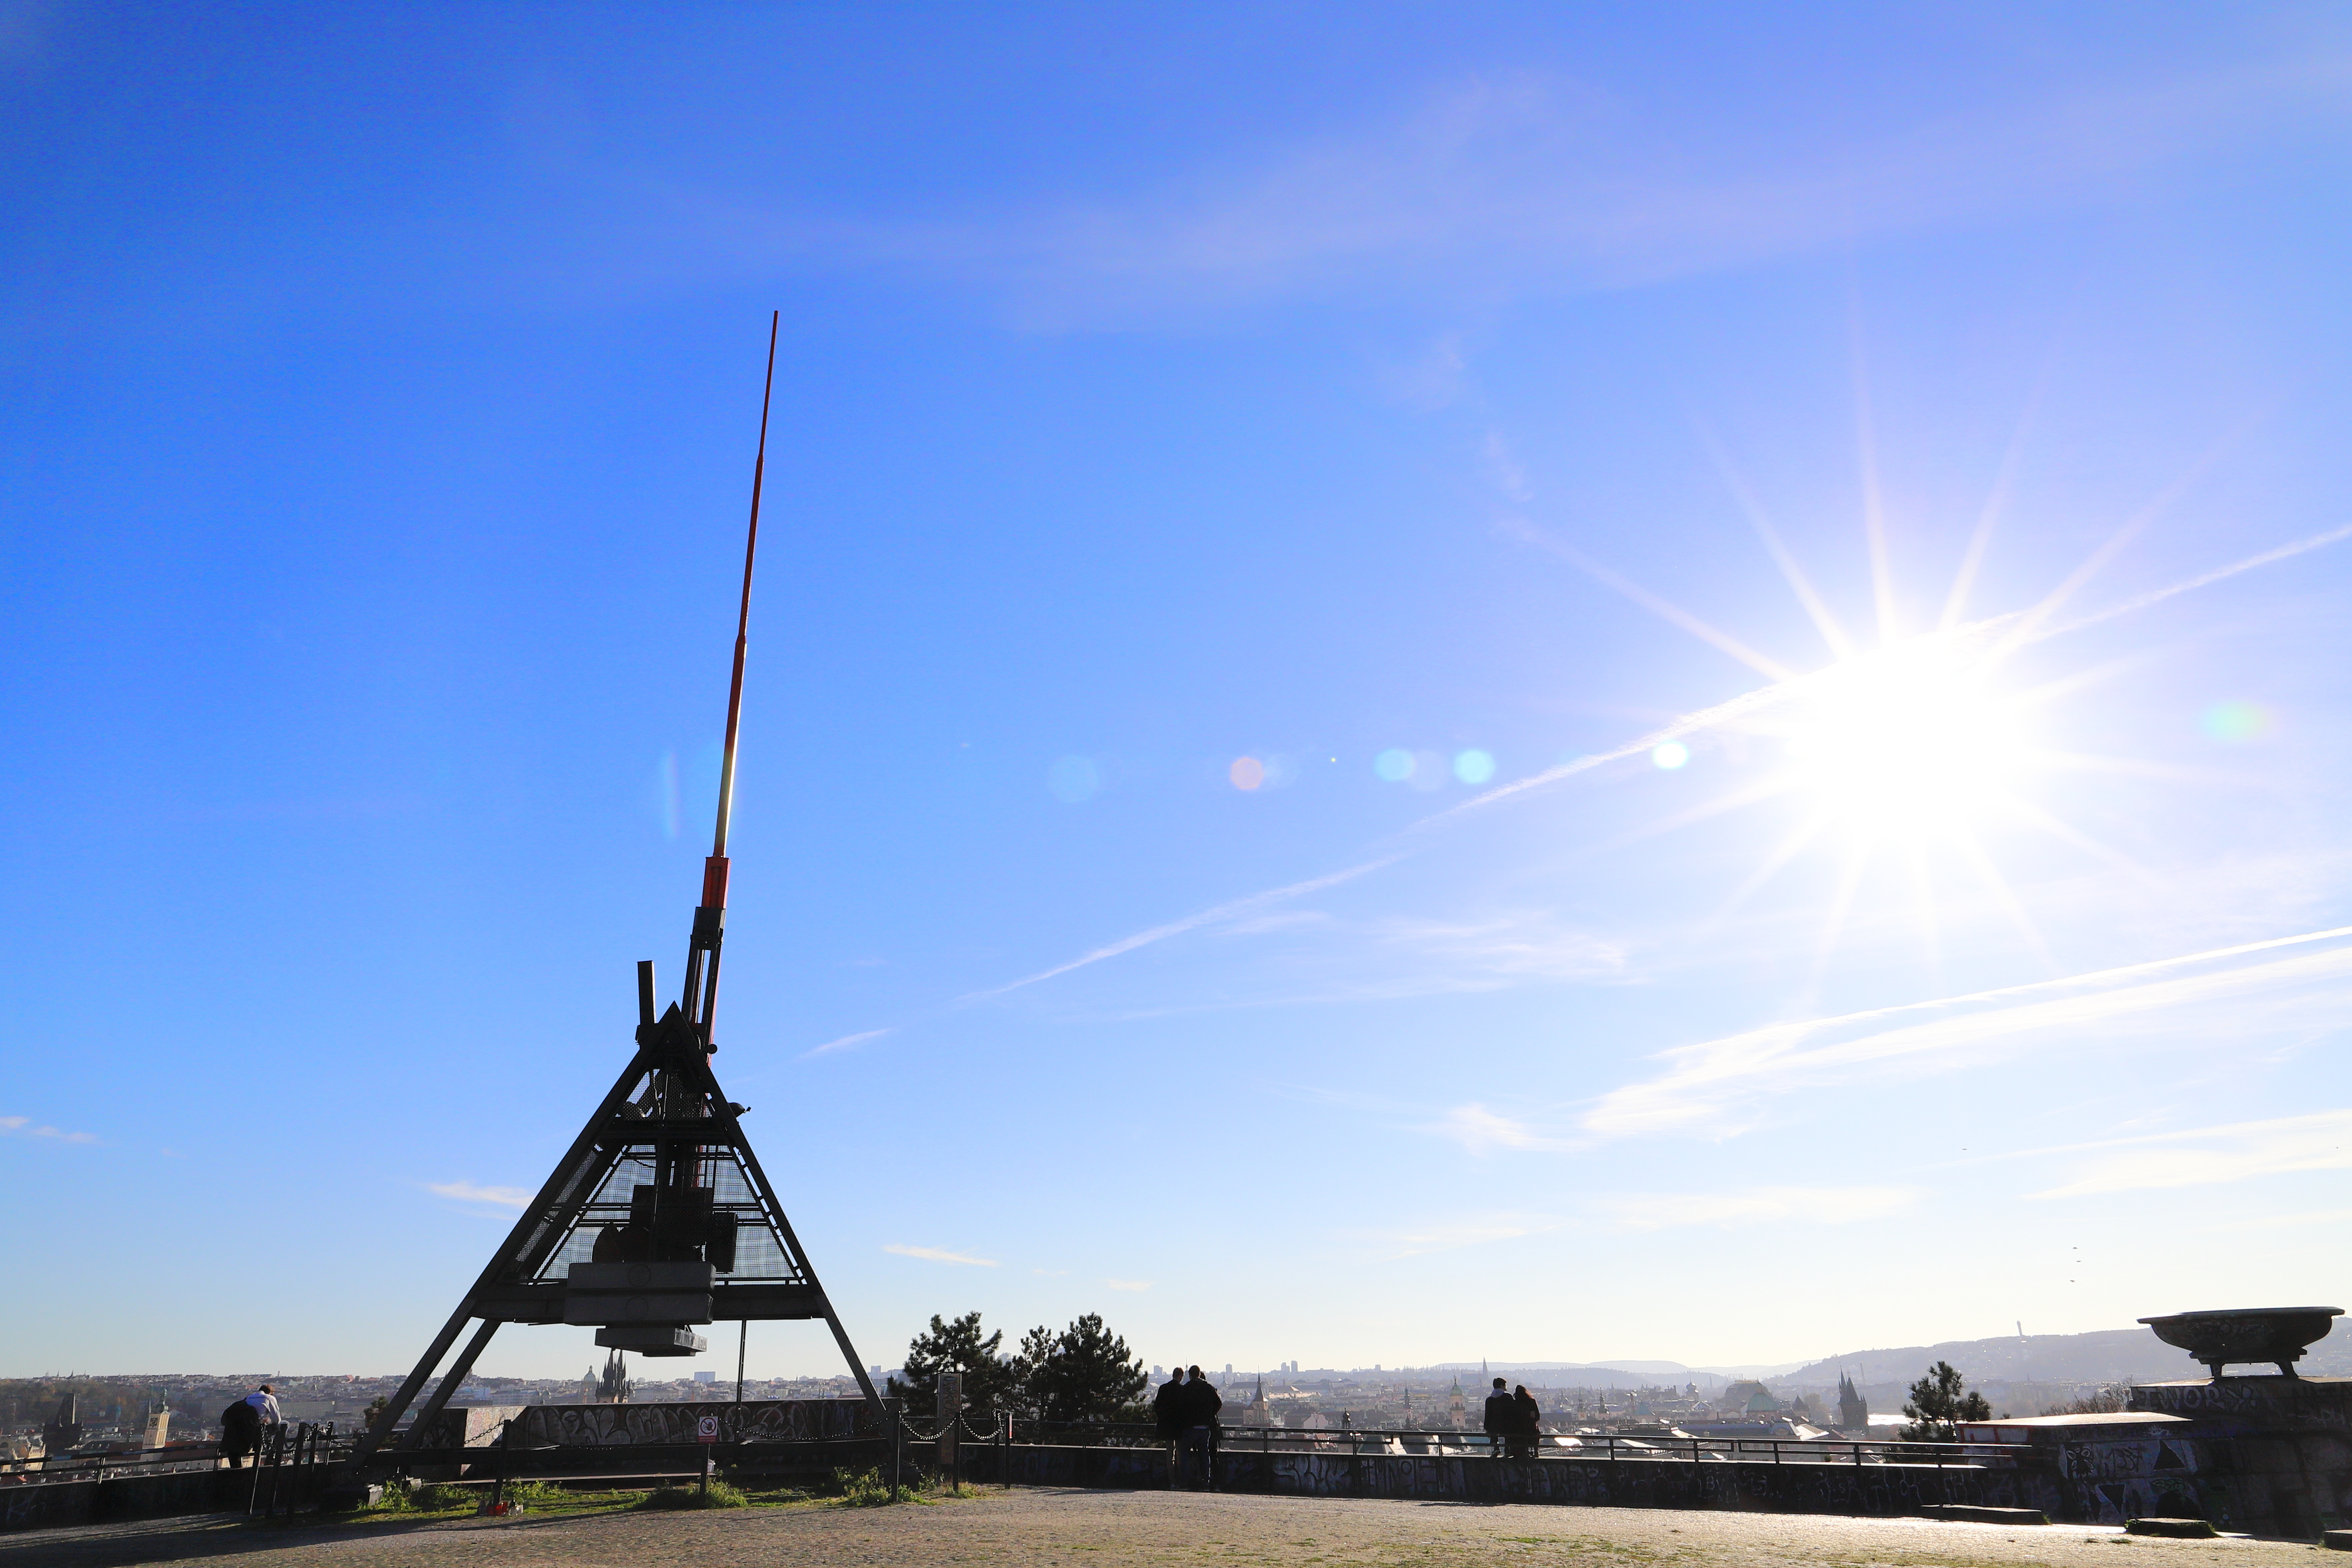
Canon EOS, sky, cloud, tree, architecture, city, spire, vehicle, tourism